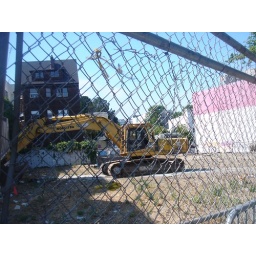
not sure what they are building here but there's a beautiful Edwardian house in the back.